Foreign policy of the S. W. R. D. Bandaranaike government

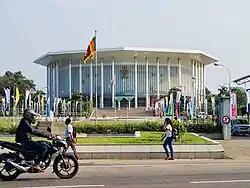
Bandaranaike Memorial International Conference Hall in Colombo gifted by China to Sri Lanka

Chinese premier Zhou Enlai was invited to participate at the ninth celebrations of Sri Lanka’s Independence on February 4, 1957 by prime minister Bandaranaike.The visit paved the way for the establishment of diplomatic relations with the People’s Republic of China. On February 7, 1957, China and Sri Lanka established diplomatic relations. China gifted the Bandaranaike Memorial International Conference Hall to Sri Lanka in memory of prime minister SWRD Bandaranaike. The People’s Republic of China donated LKR 35 million towards the construction of BMICH. China gave 5 Shanghai Class Fast Gun Boats to Sri Lanka which were named "Sooraya" "Weeraya" "Ranakamee" "Dakshaya" and "Balawatha" to represent the initials of S.W.R.D Bandaranaike.